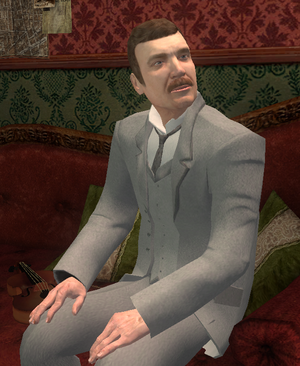
Capture d'écran du jeu Sherlock Holmes contre Jack l'Éventreur. Watson est ici assis sur le divan du 221B, Baker Street. Le violon de Holmes est à-côté de lui.
Sherlock Holmes contre Jack l'Éventreur est un jeu vidéo d'aventure développé par Frogwares, sorti en France sur PC le 30 avril 2009. Le jeu a ensuite été porté sur Xbox 360 par le studio français Spiders le 19 novembre 2009. Étant le cinquième volet de la série « Sherlock Holmes » développée par Frogwares, le jeu est parfois désigné par les joueurs sous l'abréviation « Sherlock Holmes 5 » ou « SH5 ».